The Tote Hotel

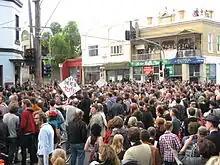
The intersection of Johnston and Wellington Streets, Collingwood, during the rally on 17 January 2010

As the evening progressed, several unsuccessful attempts were made to set up bands in the street. A house in Wellington Street had bands playing within it, while a shopfront at 79 Johnston Street also housed a band called Psychic Temple, featuring members from Melbourne-based outfits Electric Jellyfish, The Morrisons and The Melbourne Bitters. By 10pm, the crowd had been moved to the pathways and around 11pm the intersection was reopened. A large crowd remained at the intersection for some time into the night.